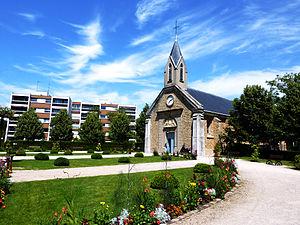
Vélizy-Villacoublay est une commune française située dans le département des Yvelines en région Île-de-France, à trois kilomètres à l'est de Versailles.